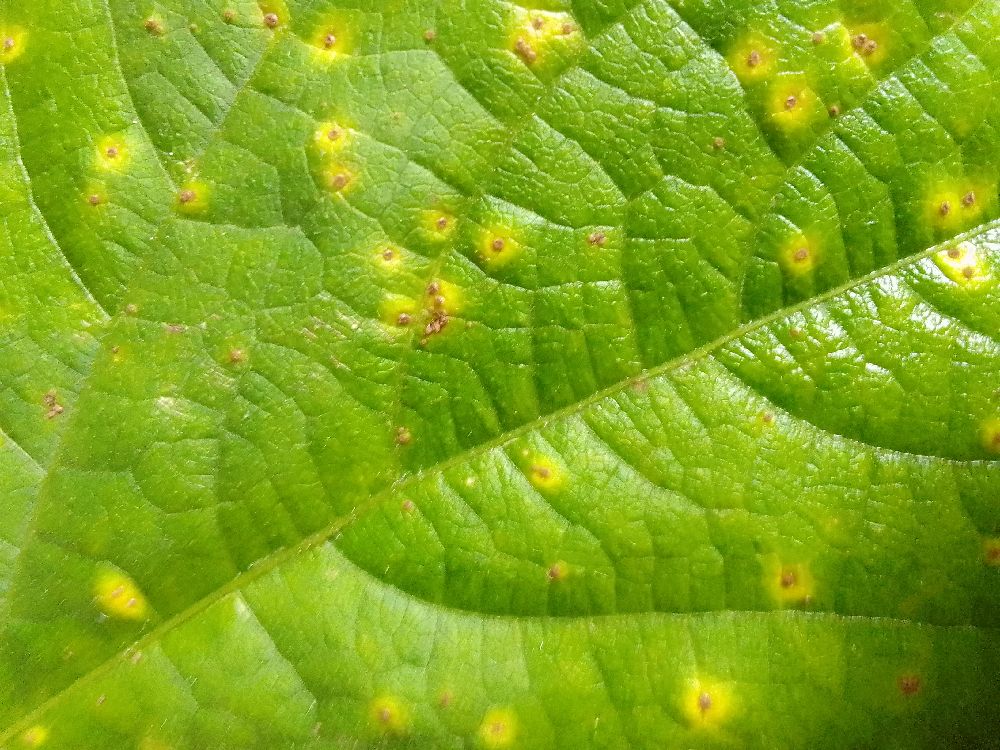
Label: rust